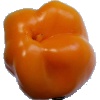
Label: yellow_pepper